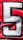
Number: 5